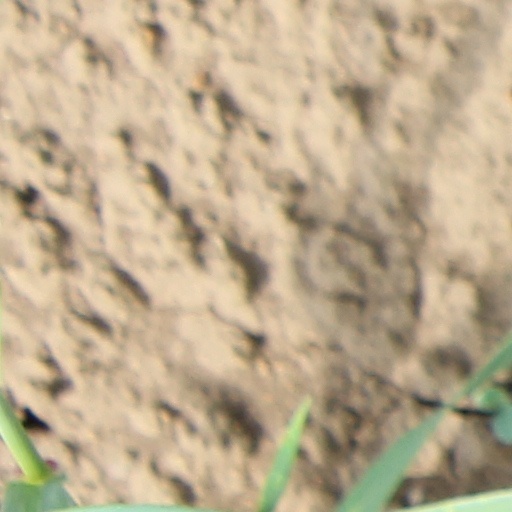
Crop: wheat